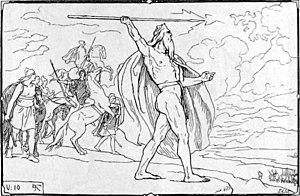
Odin lançant une lance aux Vanes durant la guerre entre les Ases et les Vanes.
Dans la mythologie nordique, la guerre entre les Ases et les Vanes est la première guerre de l'univers, opposant les deux groupes de dieux : les Ases et les Vanes. Cet affrontement n'ayant vu aucun vainqueur, elle s'est soldée par un échange d'otages en guise de paix et d'union.